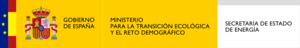
Le secrétariat d'État à l'Énergie d'Espagne est le secrétariat d'État chargé de la politique énergétique et minière.